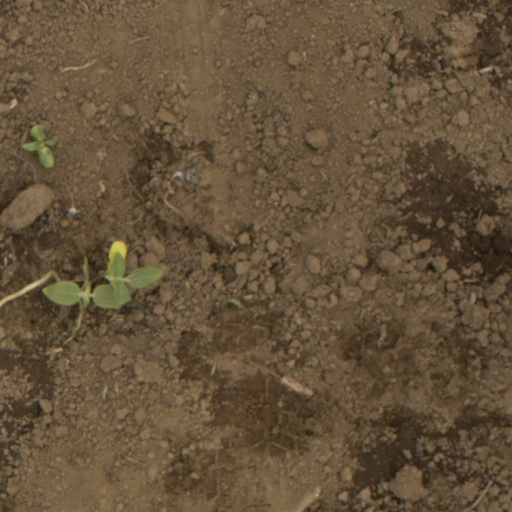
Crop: Jerusalem artichoke